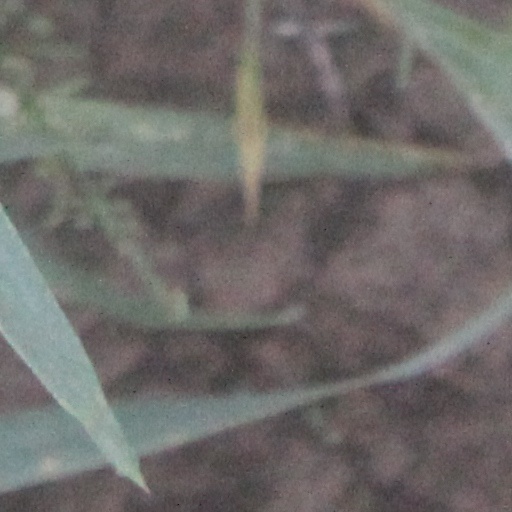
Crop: wheat